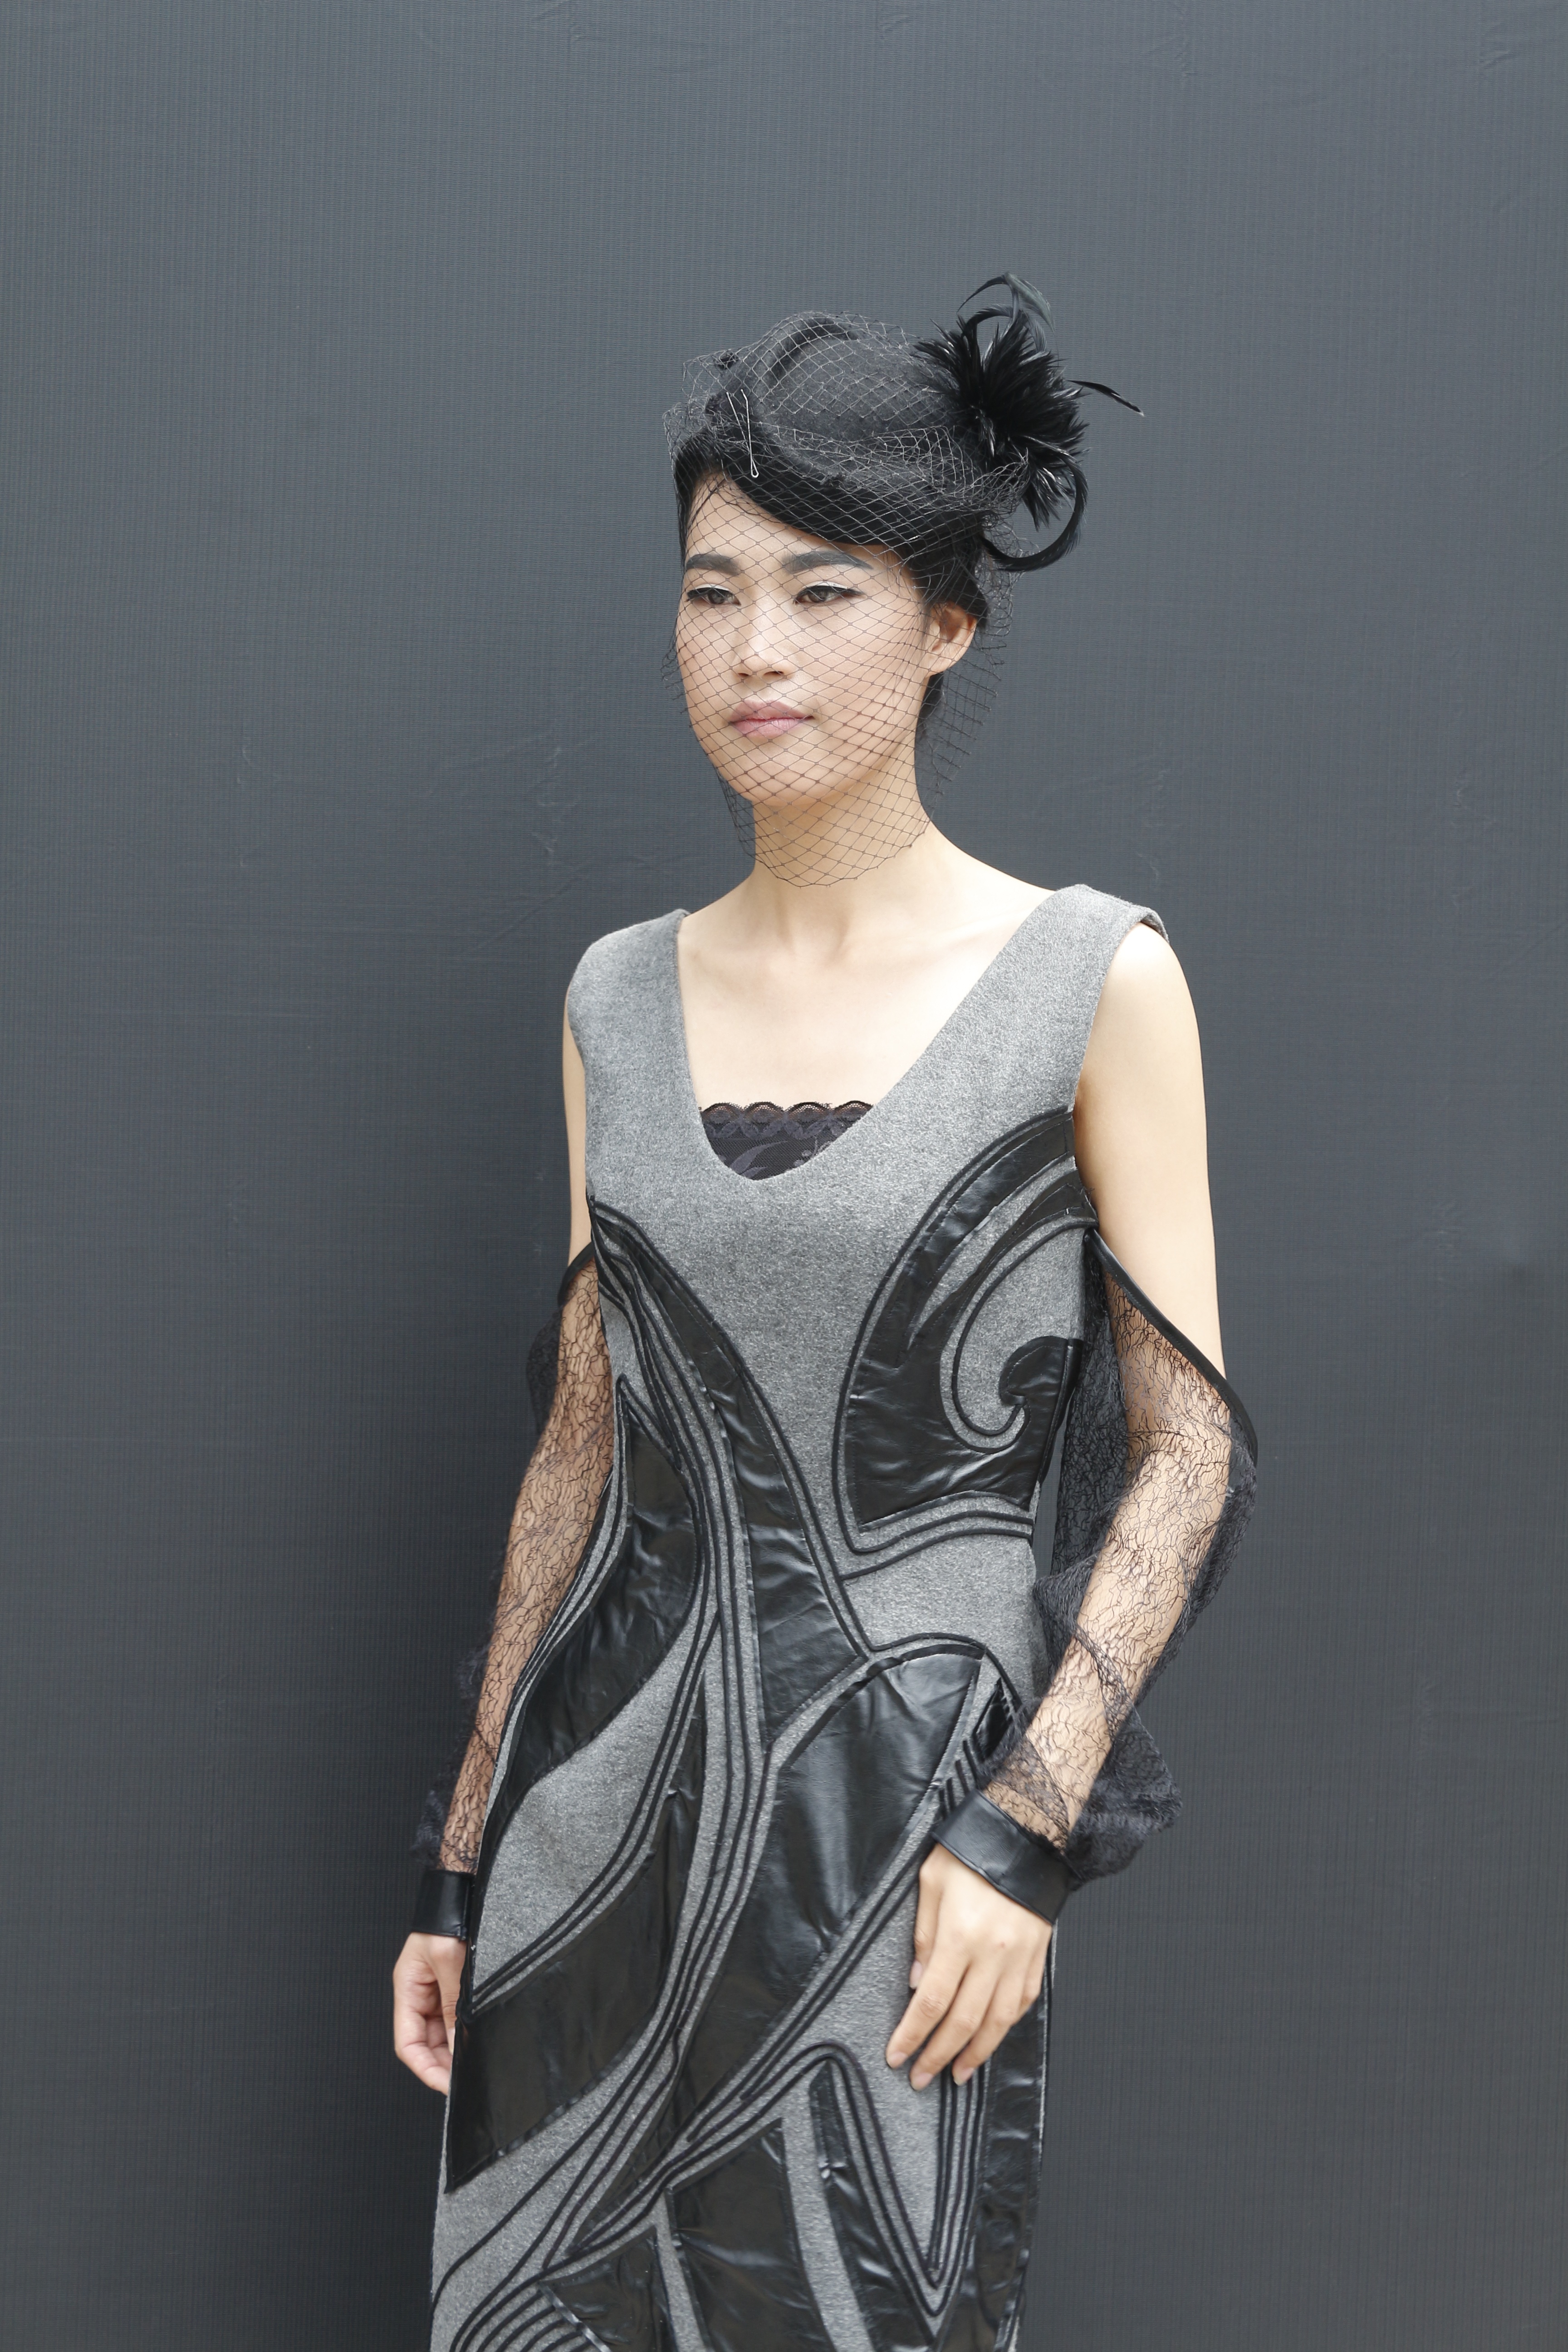
woman, model, spring, asia, gray, fashion, clothing, black, lady, outerwear, hairstyle, dress, neck, beauty, costume, gown, photo shoot, individuality, haute couture, fashion design, cocktail dress